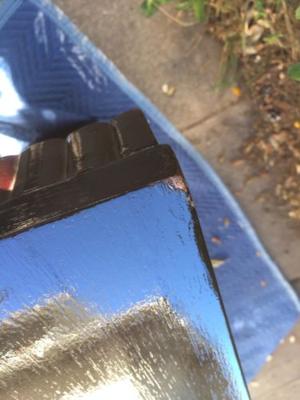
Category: table